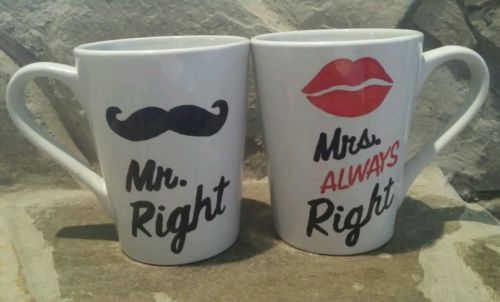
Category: mug